Nnamdi Azikiwe

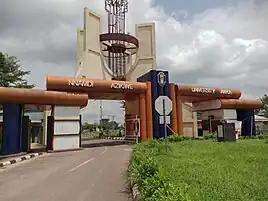
Nnamdi Azikiwe University, Awka

Azikiwe returned to Lagos in 1937 and founded the "West African Pilot", a newspaper which he used to promote nationalism in Nigeria, while the Zik Group established newspapers treating topics in politics and economy in important cities throughout the country. The group's flagship newspaper was the "West African Pilot", which used Dante Alighieri's "Show the light and the people will find the way" as its motto. Other publications were the "Southern Nigeria Defender" from Warri (later Ibadan), the "Eastern Guardian" (founded in 1940 and published in Port Harcourt), and the "Nigerian Spokesman" in Onitsha. In 1944, the group acquired Dusé Mohamed Ali's "The Comet". Azikiwe's newspaper venture was a business, as well as a tool for politics and advocacy. The "Pilot" focused less on advertising than on circulation, largely because expatriate firms dominated the Nigerian economy. Many of Azikiwe's newspapers emphasized sensationalism and human-interest stories; the "Pilot" introduced sports coverage and a women's section, increasing coverage of Nigerian events compared with the competing news source "Daily Times" (which emphasized expatriate and foreign-news-service stories). The "Pilot" initial run was 6,000 copies daily; at its peak in 1950, it was printing over 20,000 copies. Azikiwe founded other business ventures (such as the African Continental Bank and the Penny Restaurant) at this time, and used his newspapers to advertise them.